Horst Stein

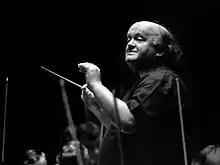
Horst Stein.

Stein was born in Elberfeld, Germany; his father was a mechanic. At school in Frankfurt, he studied piano, oboe, and singing. Later, he continued studies at the university in Cologne, including lessons in composition with Busoni's disciple Philipp Jarnach. From 1947 to 1951, he was a repetiteur in Wuppertal.